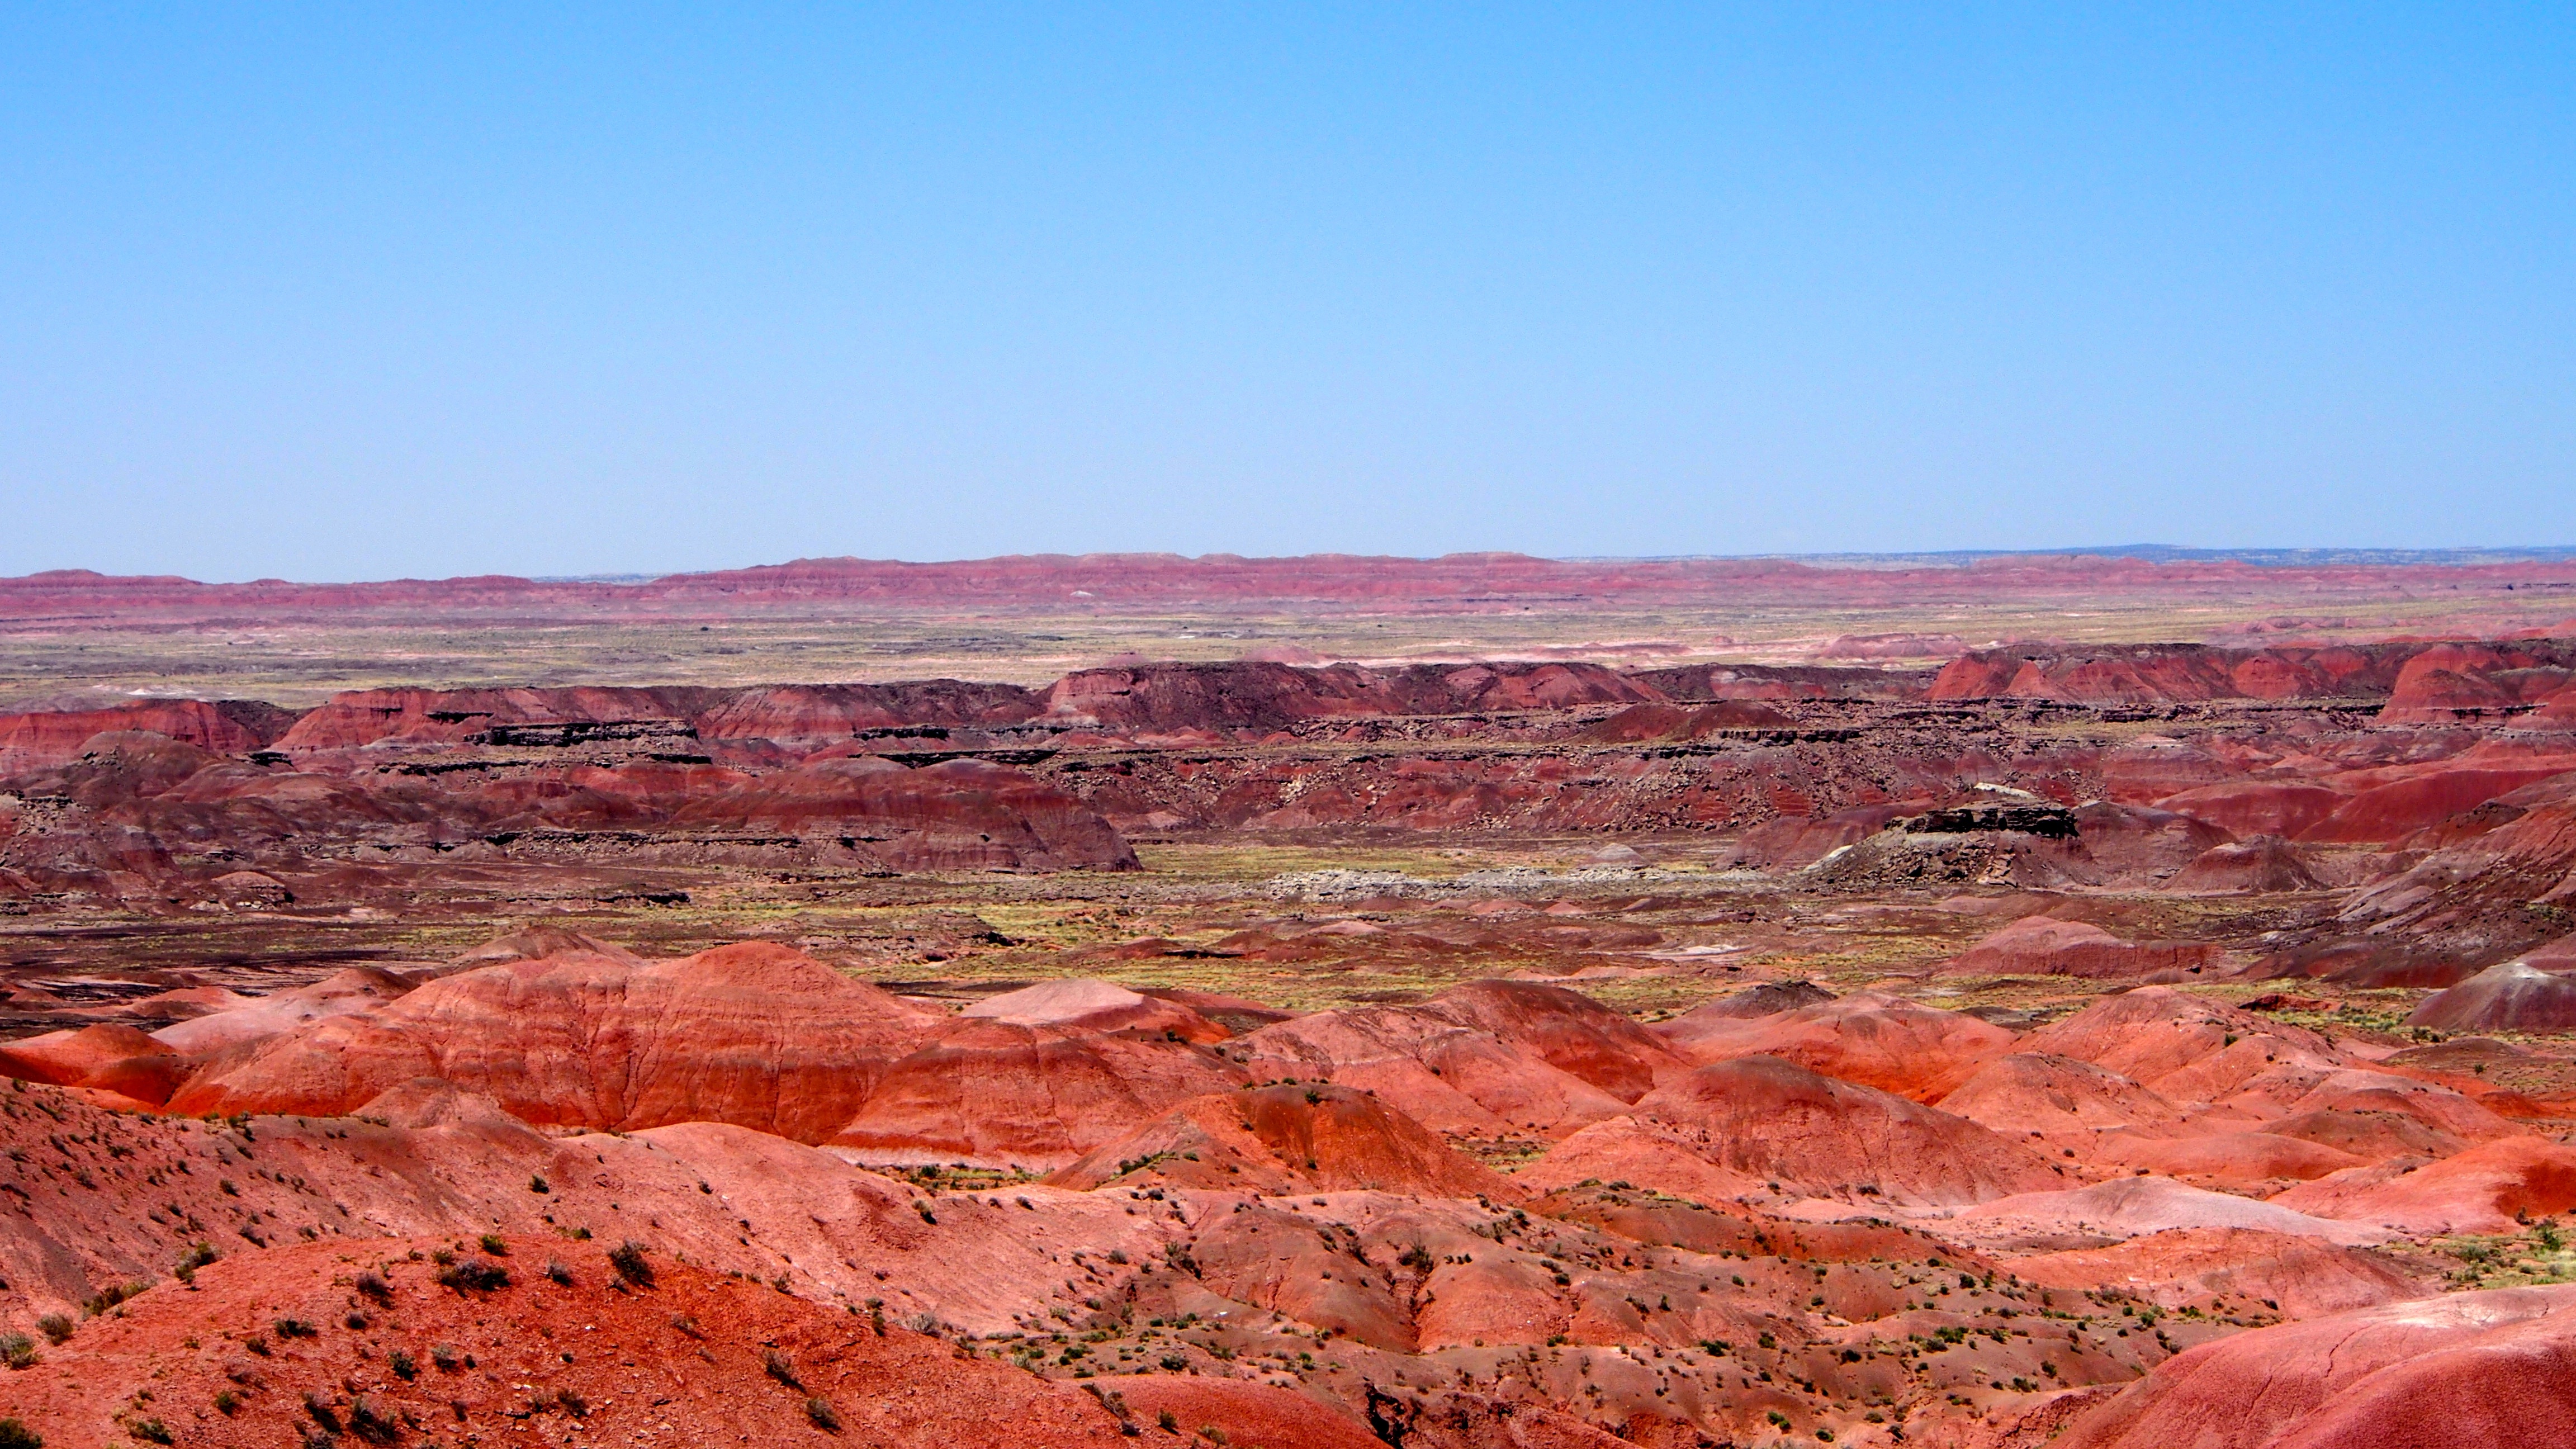
landscape, wilderness, formation, scenery, america, soil, canyon, plain, arizona, geology, badlands, plateau, painted, southwest, wadi, butte, landform, southwestern, painted desert, natural environment, geographical feature